Question: Please indicate a possible affordance area of the toothbrush that can be used for brushing
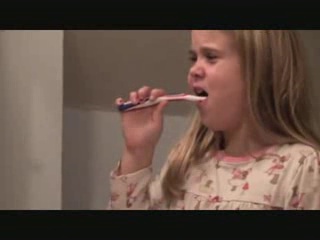
Answer: [154, 92, 212, 103]